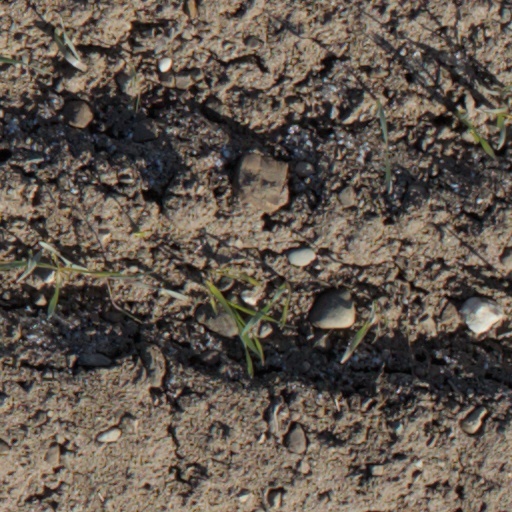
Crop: wheat